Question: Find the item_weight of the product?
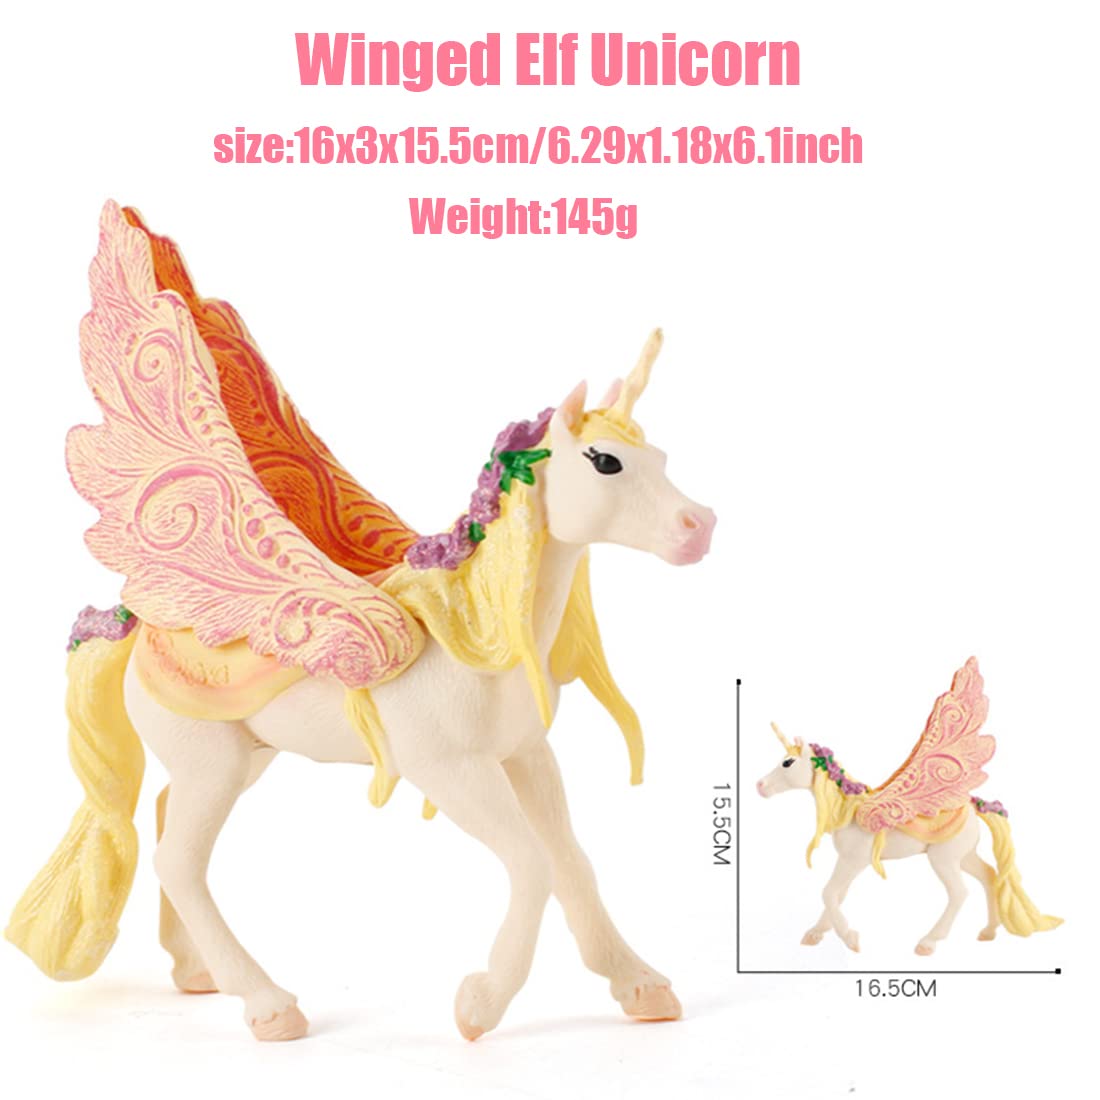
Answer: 145.0 gram